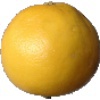
Label: Grapefruit White 1